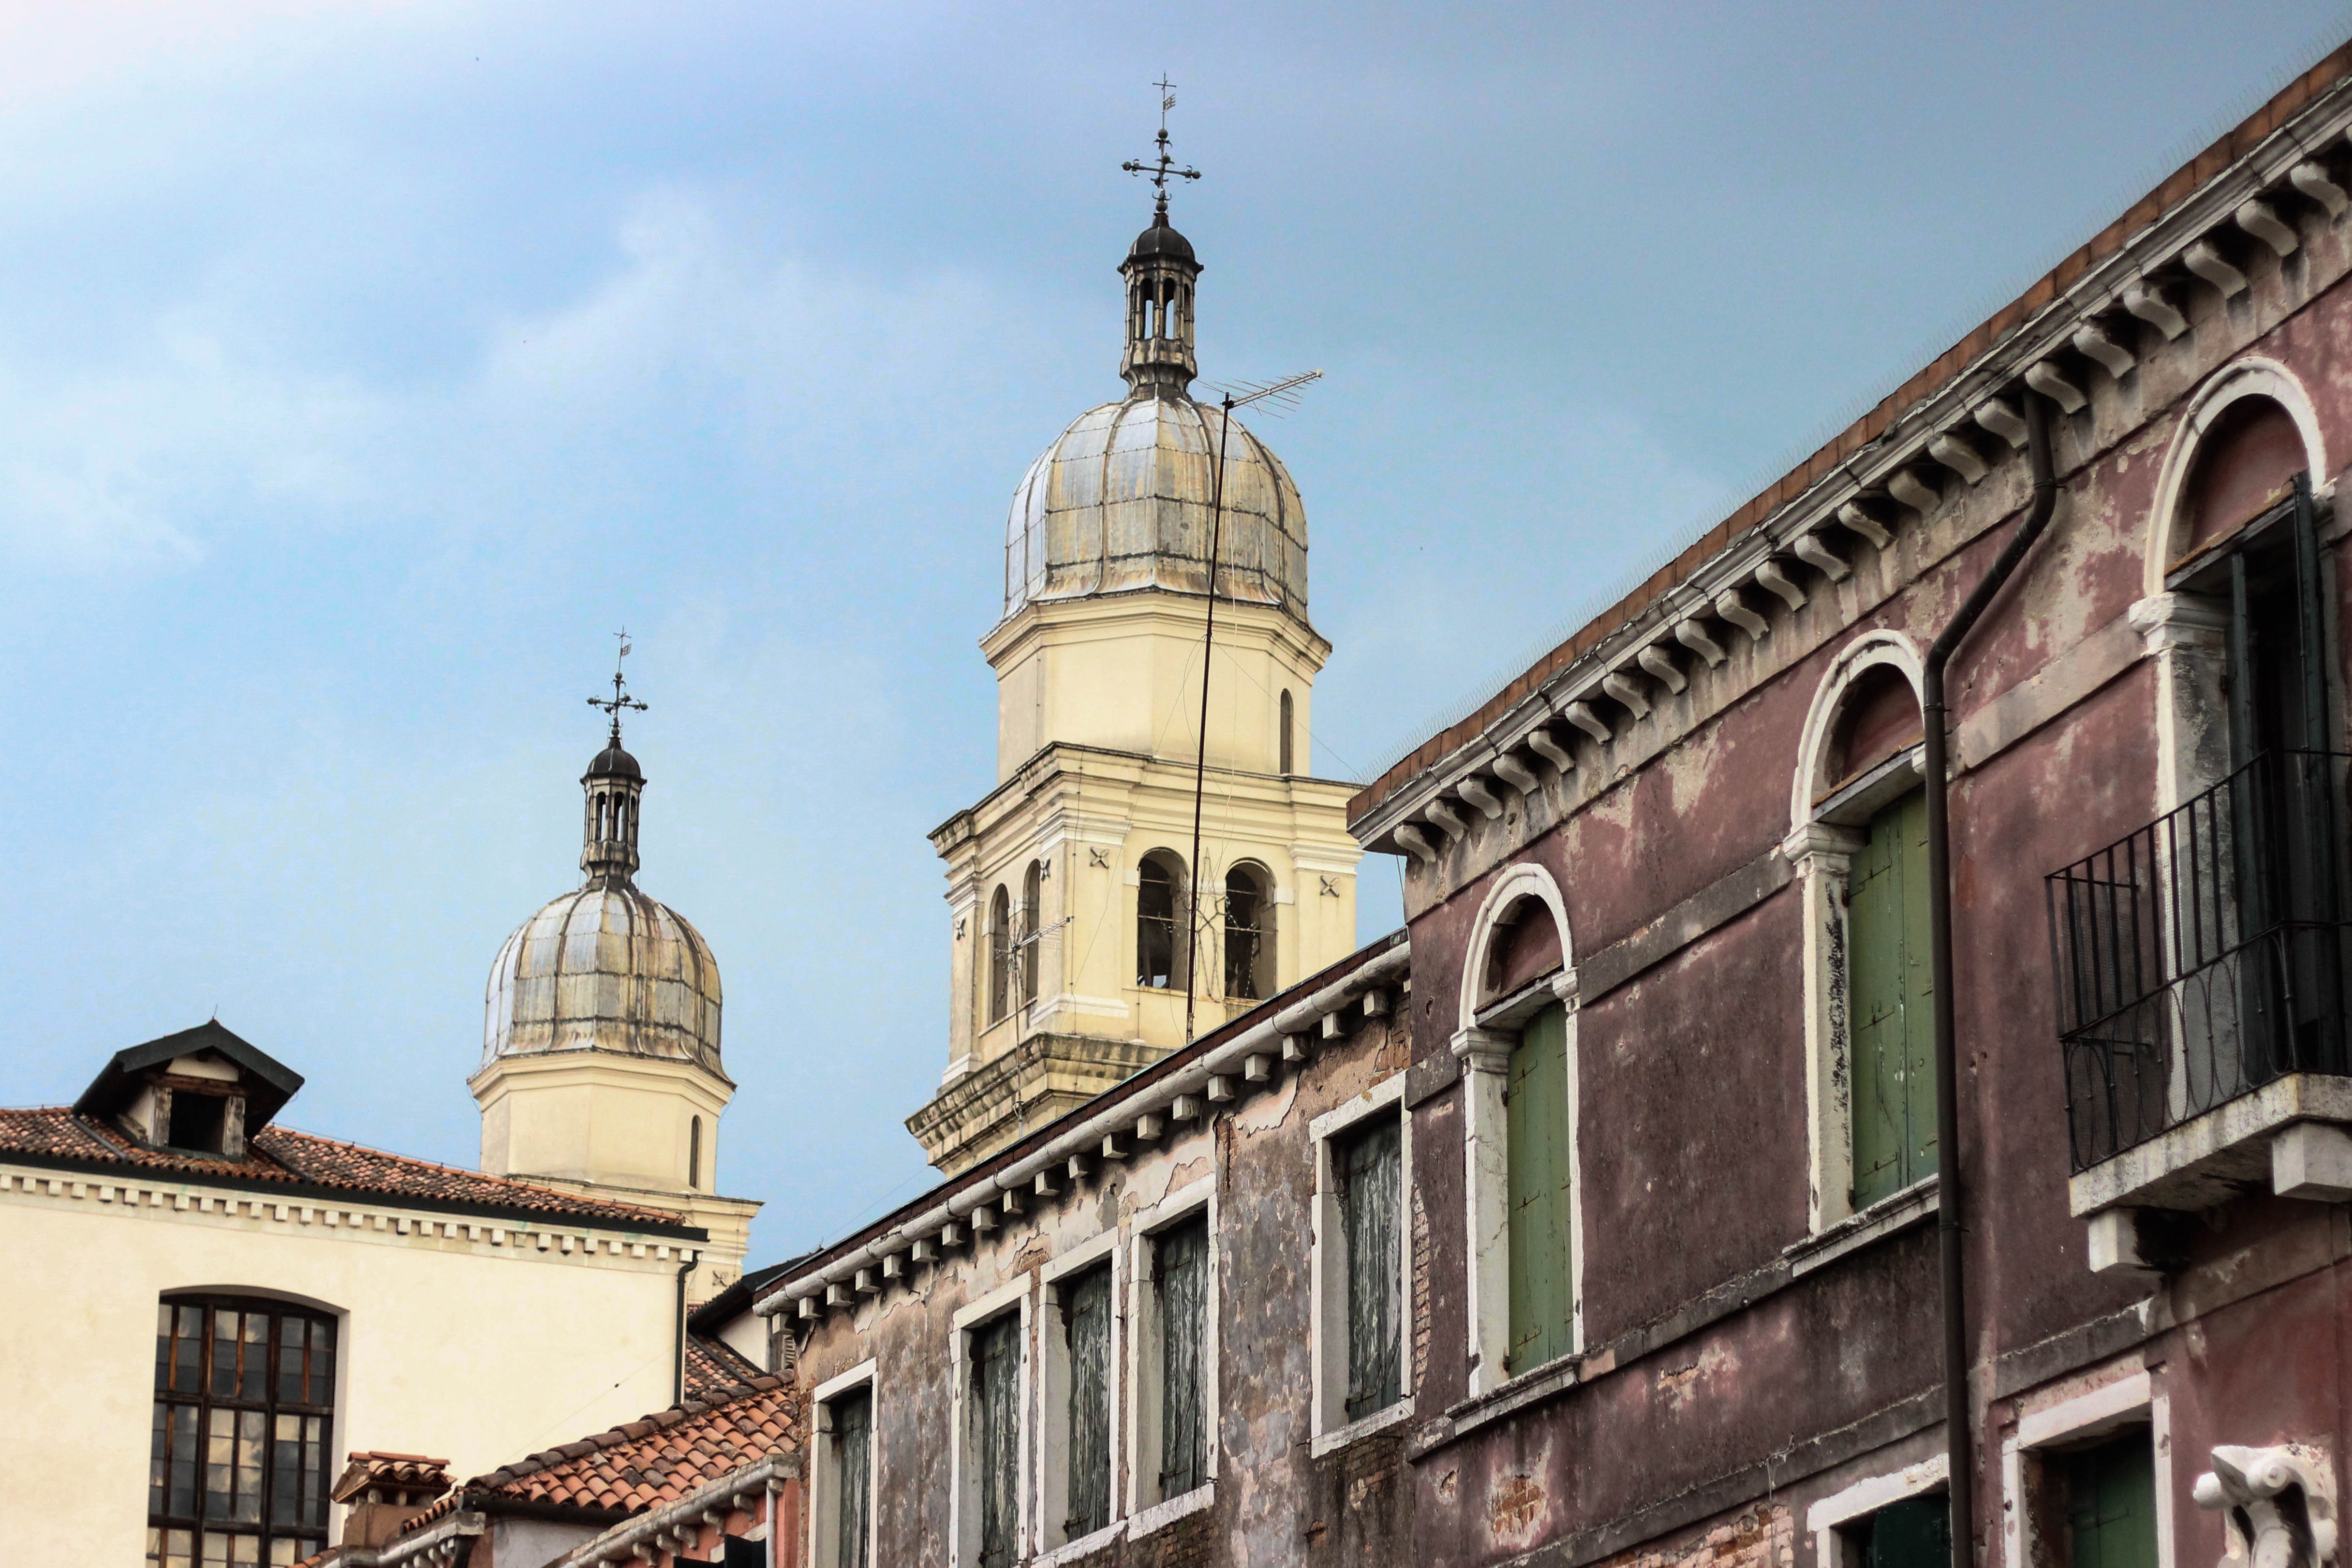
town, building, city, cityscape, tower, landmark, facade, venice, church, cathedral, tourism, old building, place of worship, bell tower, synagogue, basilica, dome, cupola, church tower, venetian architecture, european building, moody church